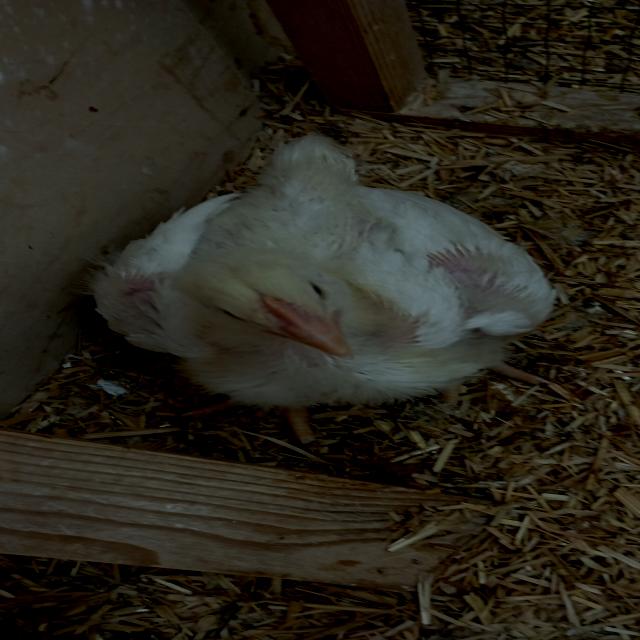
Weight: 638 g